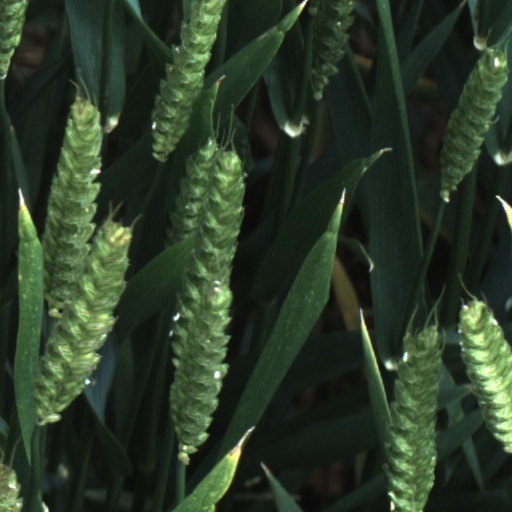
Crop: wheat